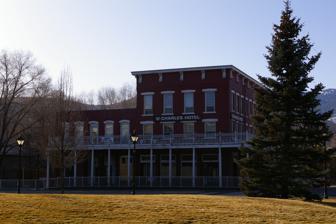
Building: St. Charles-Muller's Hotel
Country: United States of America
Year built: 1862
United States historic place St. Charles-Muller's Hotel U.S. National Register of Historic Places Show map of Nevada Show map of the United States Location 302-304-310 S. Carson St., Carson City, Nevada Coordinates 39°9′43″N 119°45′58″W / 39.16194°N 119.76611°W / 39.16194; -119.76611 Area 1 acre (0.40 ha) Built 1862 Built by Israel, T.T., et al. Architectural style Italianate , Vernacular Italianate NRHP reference No. 82003209 Added to NRHP May 27, 1982 The St. Charles-Muller's Hotel , at 302-304-310 S. Carson St. in Carson City, Nevada , is a historic hotel built in 1862.  It has also been known as the St. Charles Hotel and as the Pony Express Hotel .  It includes vernacular Italianate architecture . It was listed on the National Register of Historic Places in 1982. It faces across Carson Street (U.S. 395) towards the Nevada State Capitol and is the oldest surviving brick building on Main Street.  It is also the longest continuously operating hotel in the State of Nevada. References